Finnish Air Force

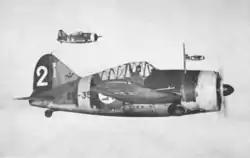
Finnish Brewster Buffaloes formation during the Continuation War

To make up for its weaknesses (few and obsolete fighters) the FAF mainly focused on attacking enemy bombers from directions that were disadvantageous to the enemy. Soviet fighters were usually superior in firepower, speed and agility, and Finnish pilots avoided them unless the enemy was in a disadvantageous position.